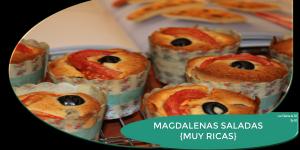
magdalenas rellenas saladas